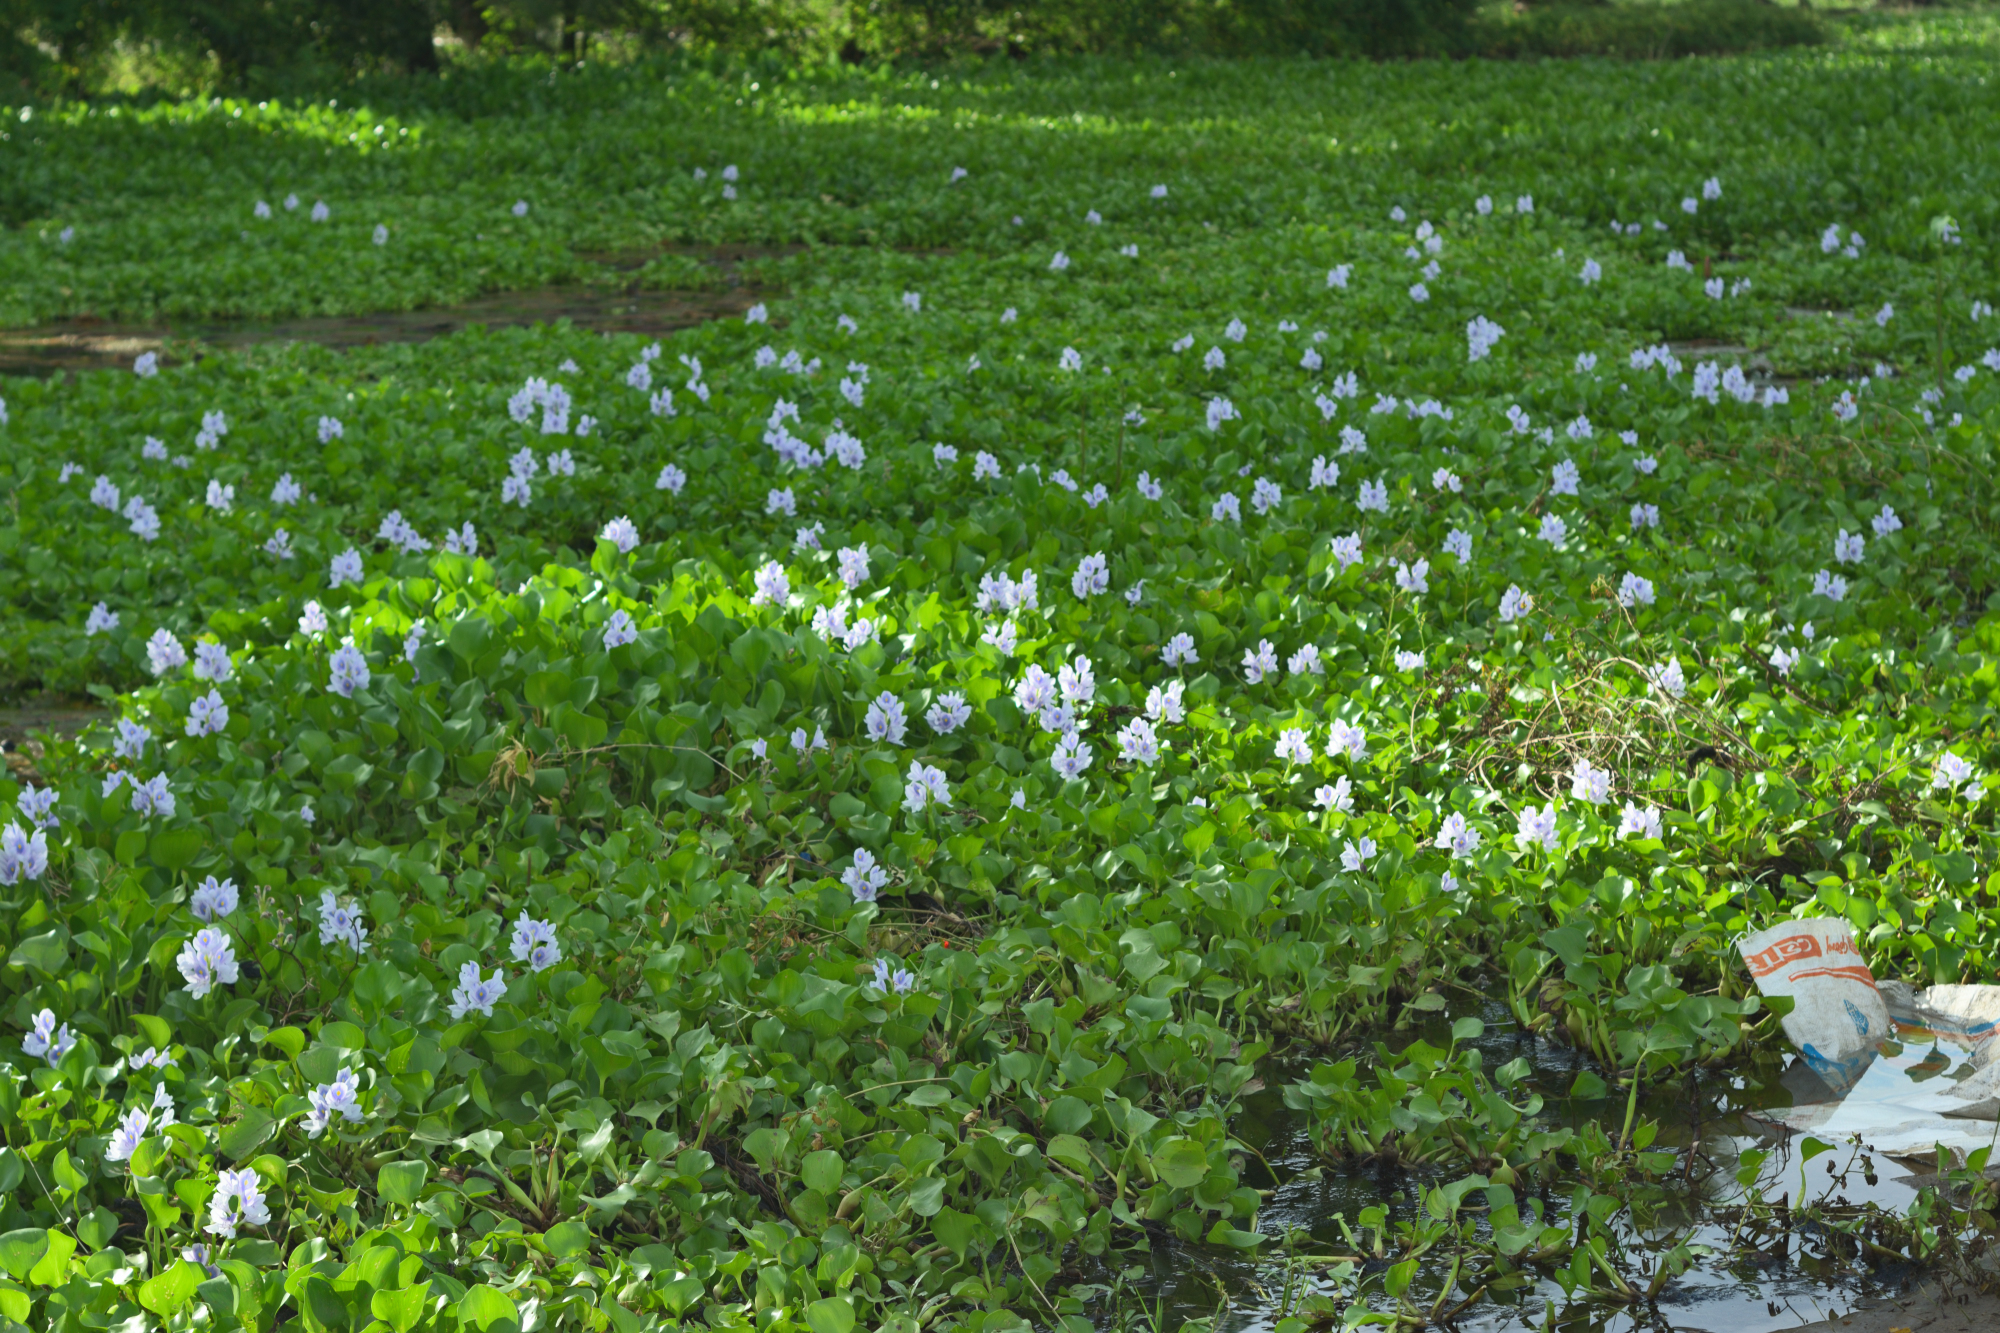
Water Hyacinth - Khurushkul Pond, Bangladesh
Water hyacinth (Eichhornia crassipes) coverage in a freshwater pond near Khurushkul, Cox's Bazar, Bangladesh. Photographed on 9 August 2026 during the monsoon season. Follow-up survey of the pond documented in the June 2026 water lily / water hyacinth dataset.
Location: Khurushkul, Cox's Bazar, Chattogram, Bangladesh
Keywords: water hyacinth, Eichhornia crassipes, invasive aquatic plant, pond, freshwater wetland, monsoon, Bangladesh, Khurushkul, Cox's Bazar, botanical photography, aquatic vegetation, golamrob